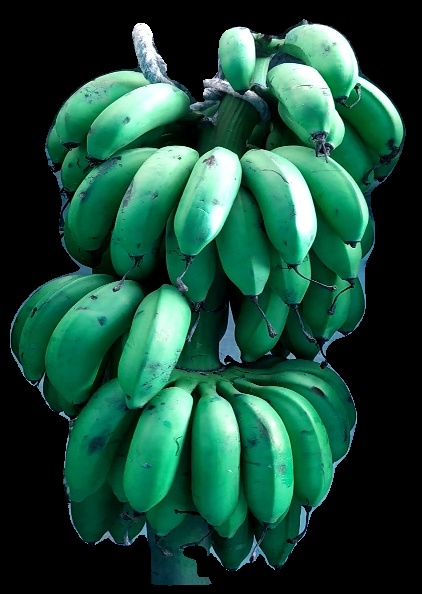
Variety: rasbale
Grade: grade2